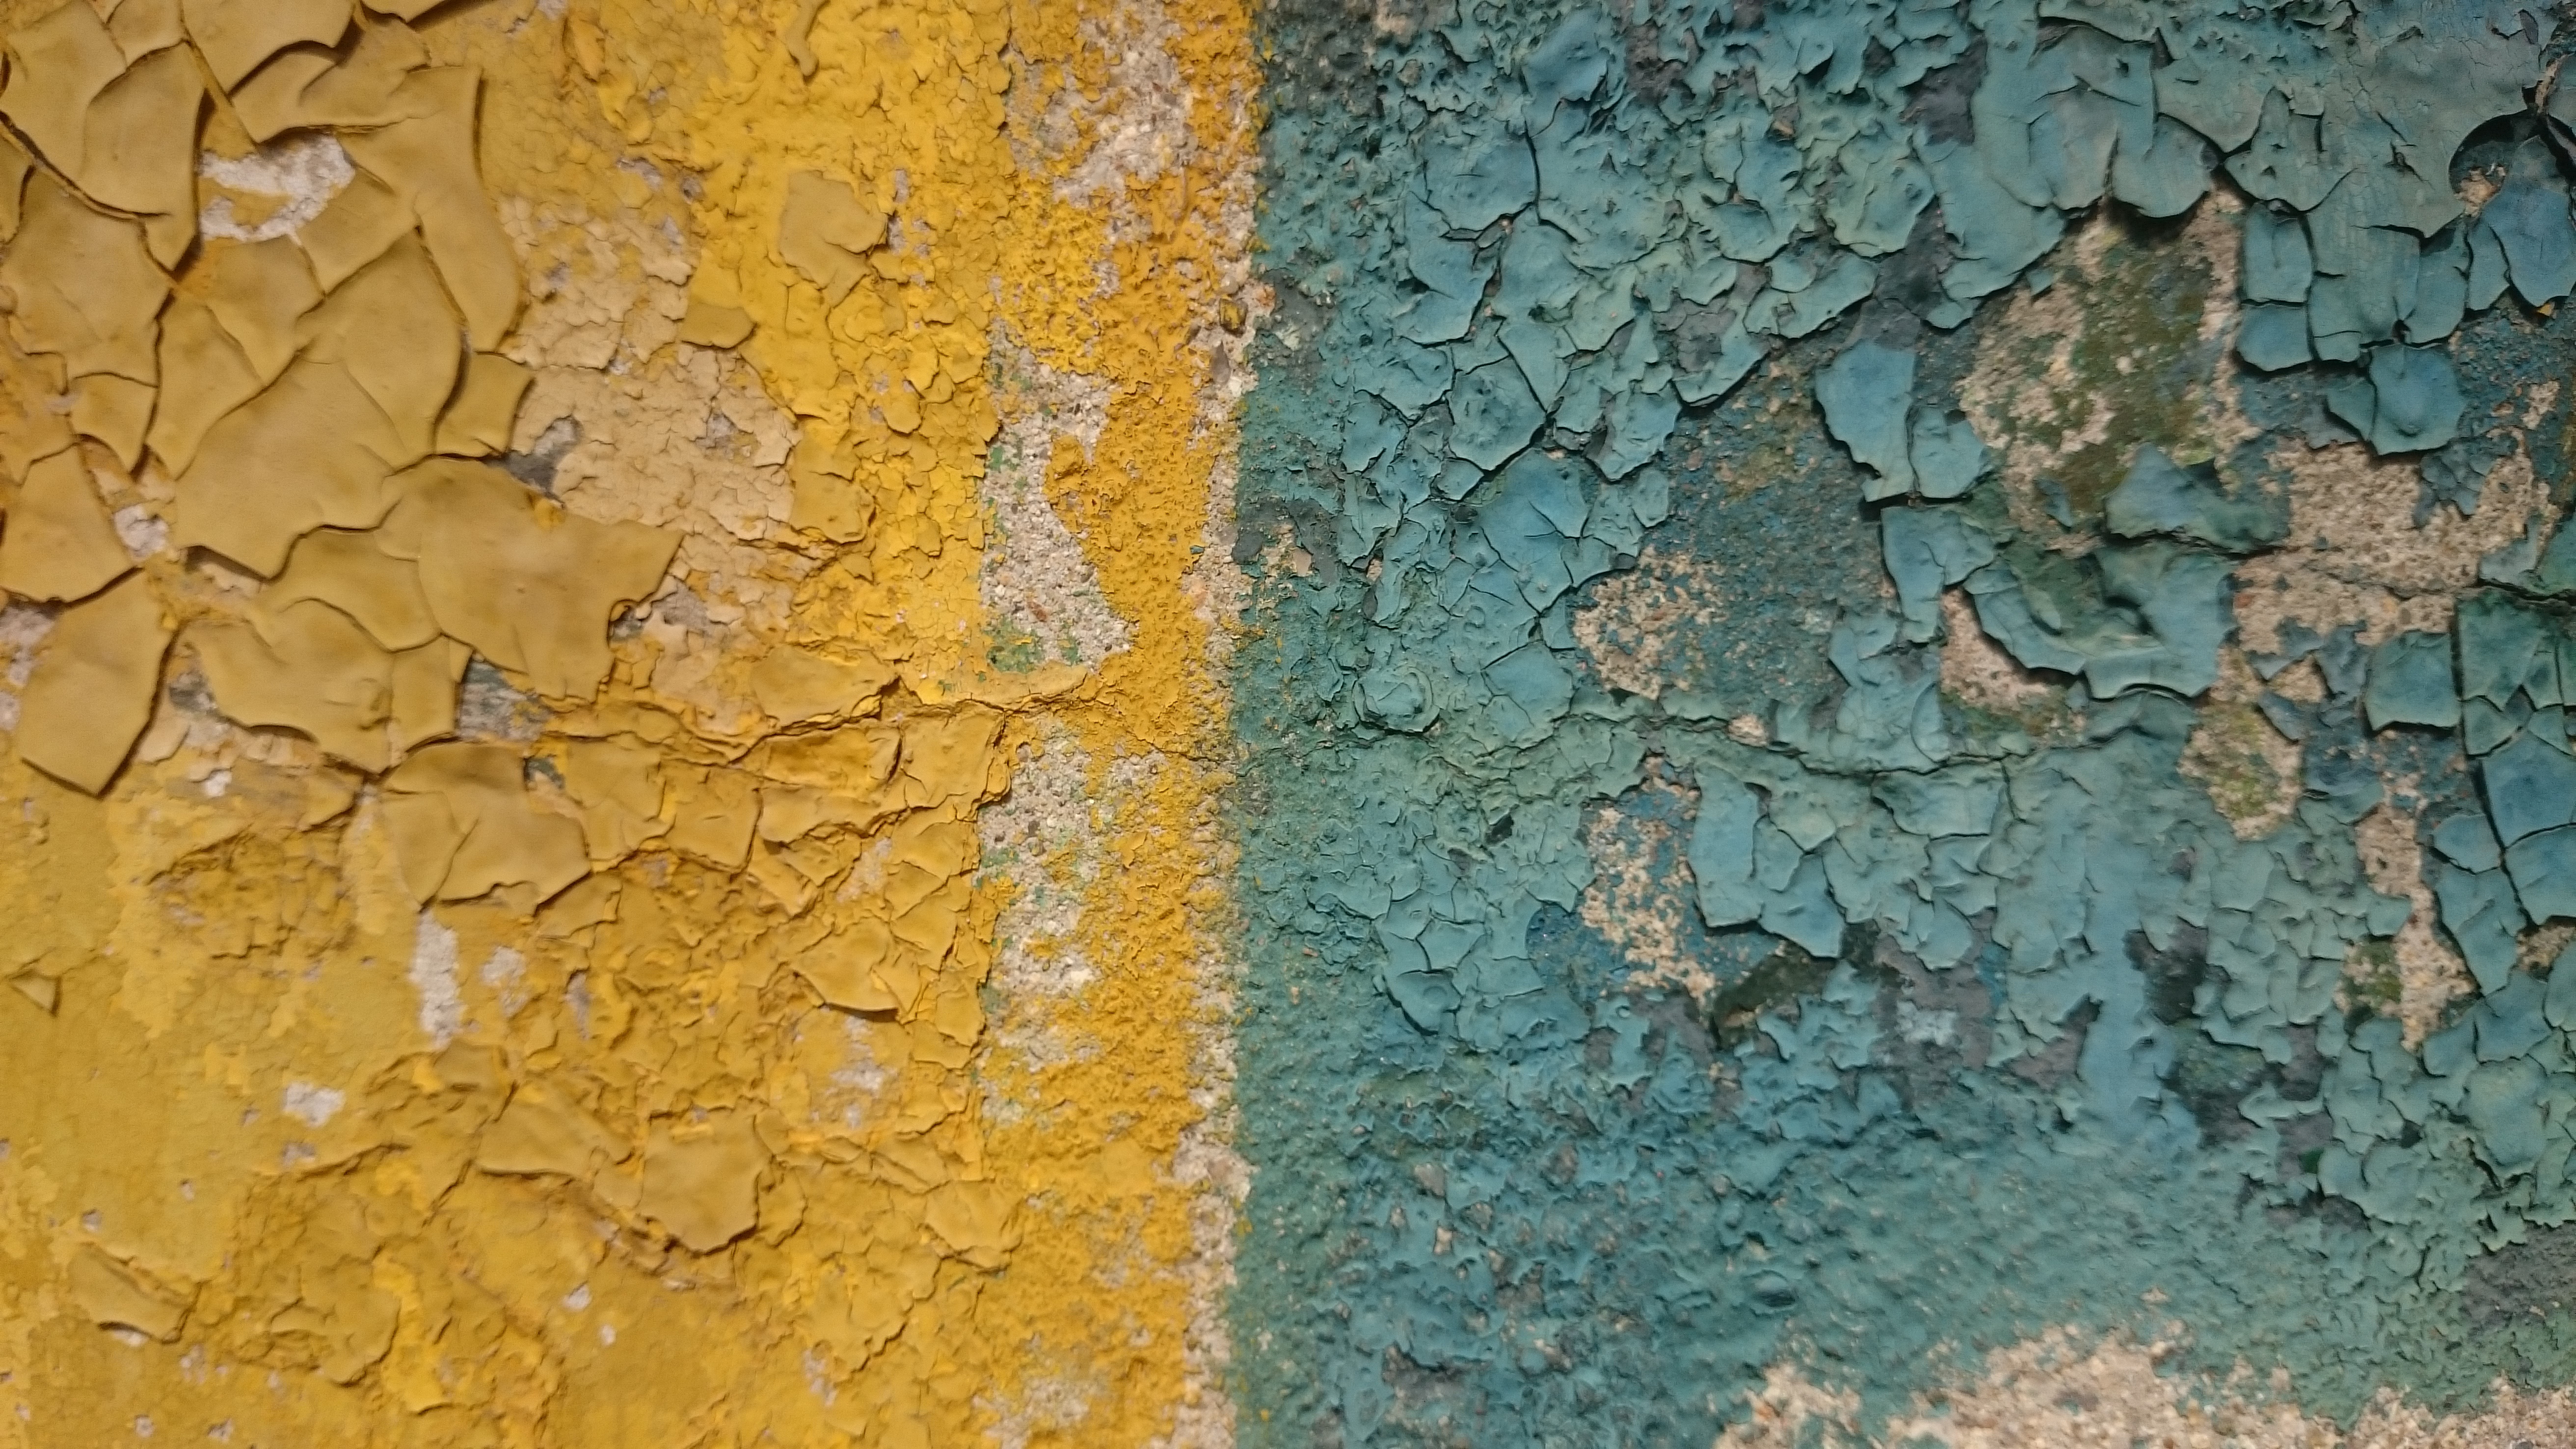
rock, wood, texture, trunk, wall, soil, stone wall, material, geology, flooring